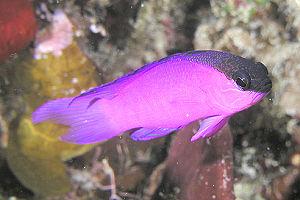
Gramma est un genre de poissons d'eau de mer tropicaux de la famille des Grammatidae qui se rencontrent dans l'Atlantique Ouest.
Gramma melacara ou Gramma impérial est une espèce de poissons Perciformes de la famille des Grammatidae.